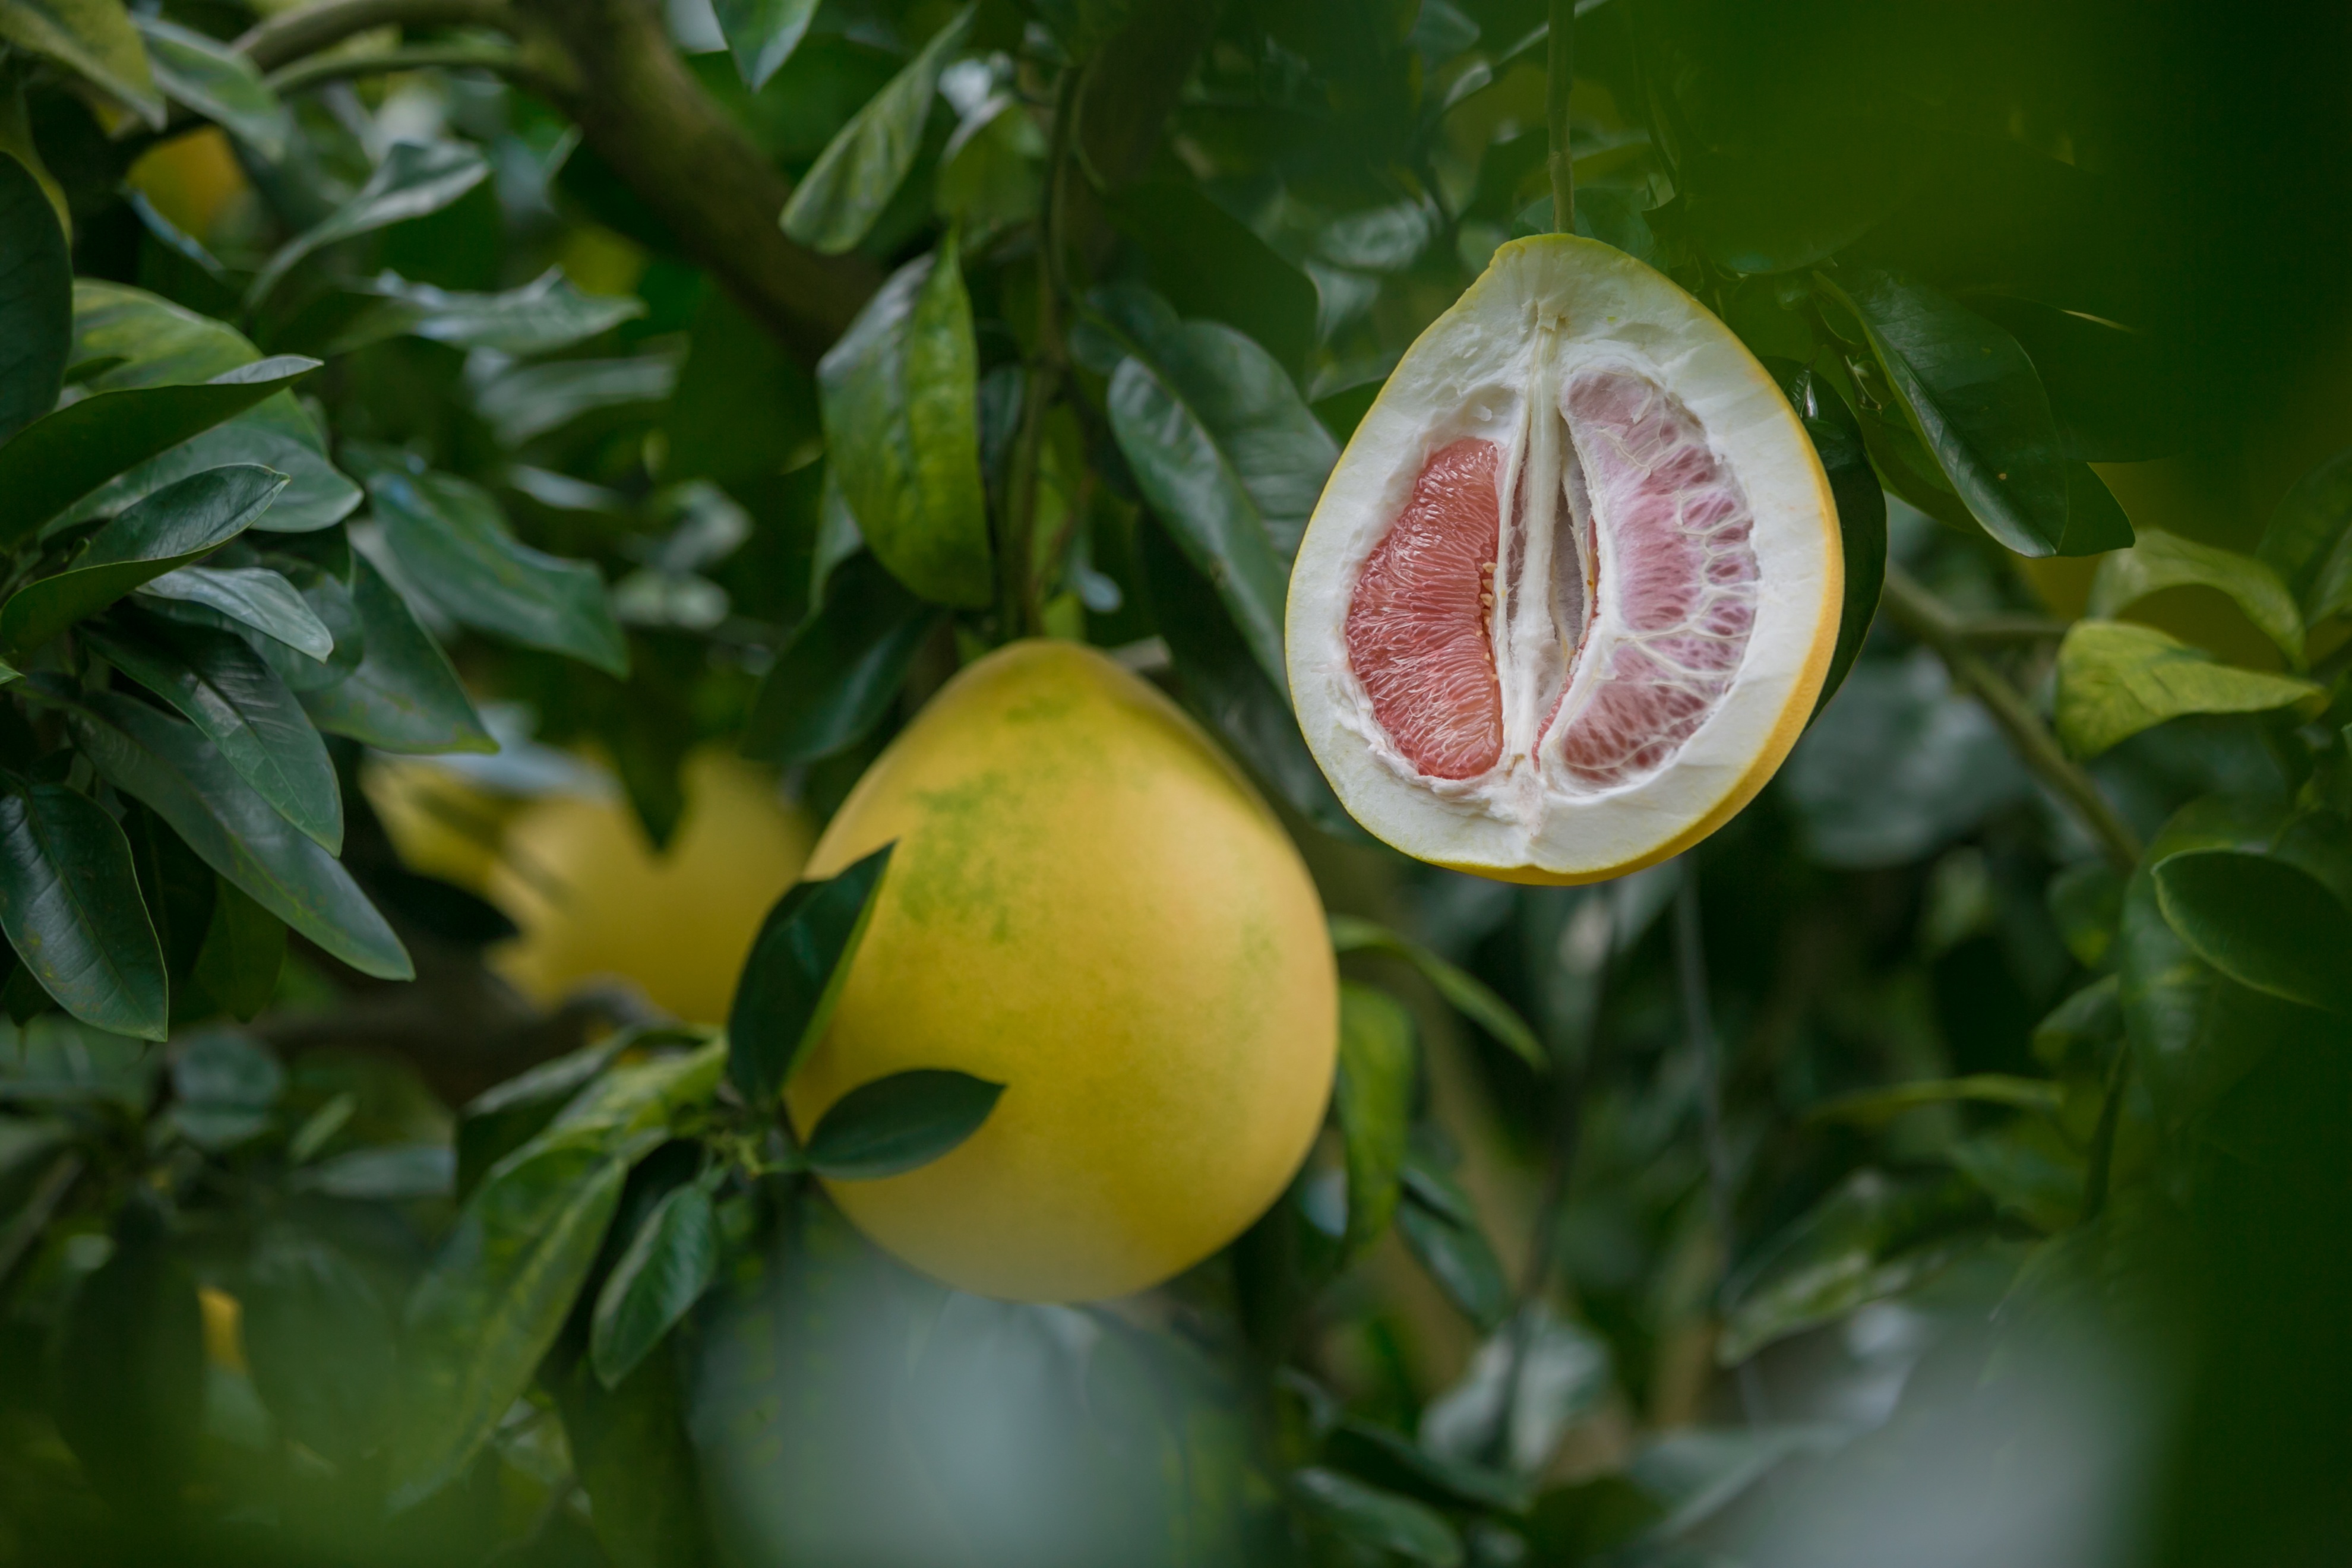
tree, branch, plant, fruit, flower, food, green, produce, botany, flora, grapefruit, citrus, macro photography, fujian, flowering plant, land plant, honey pomelo